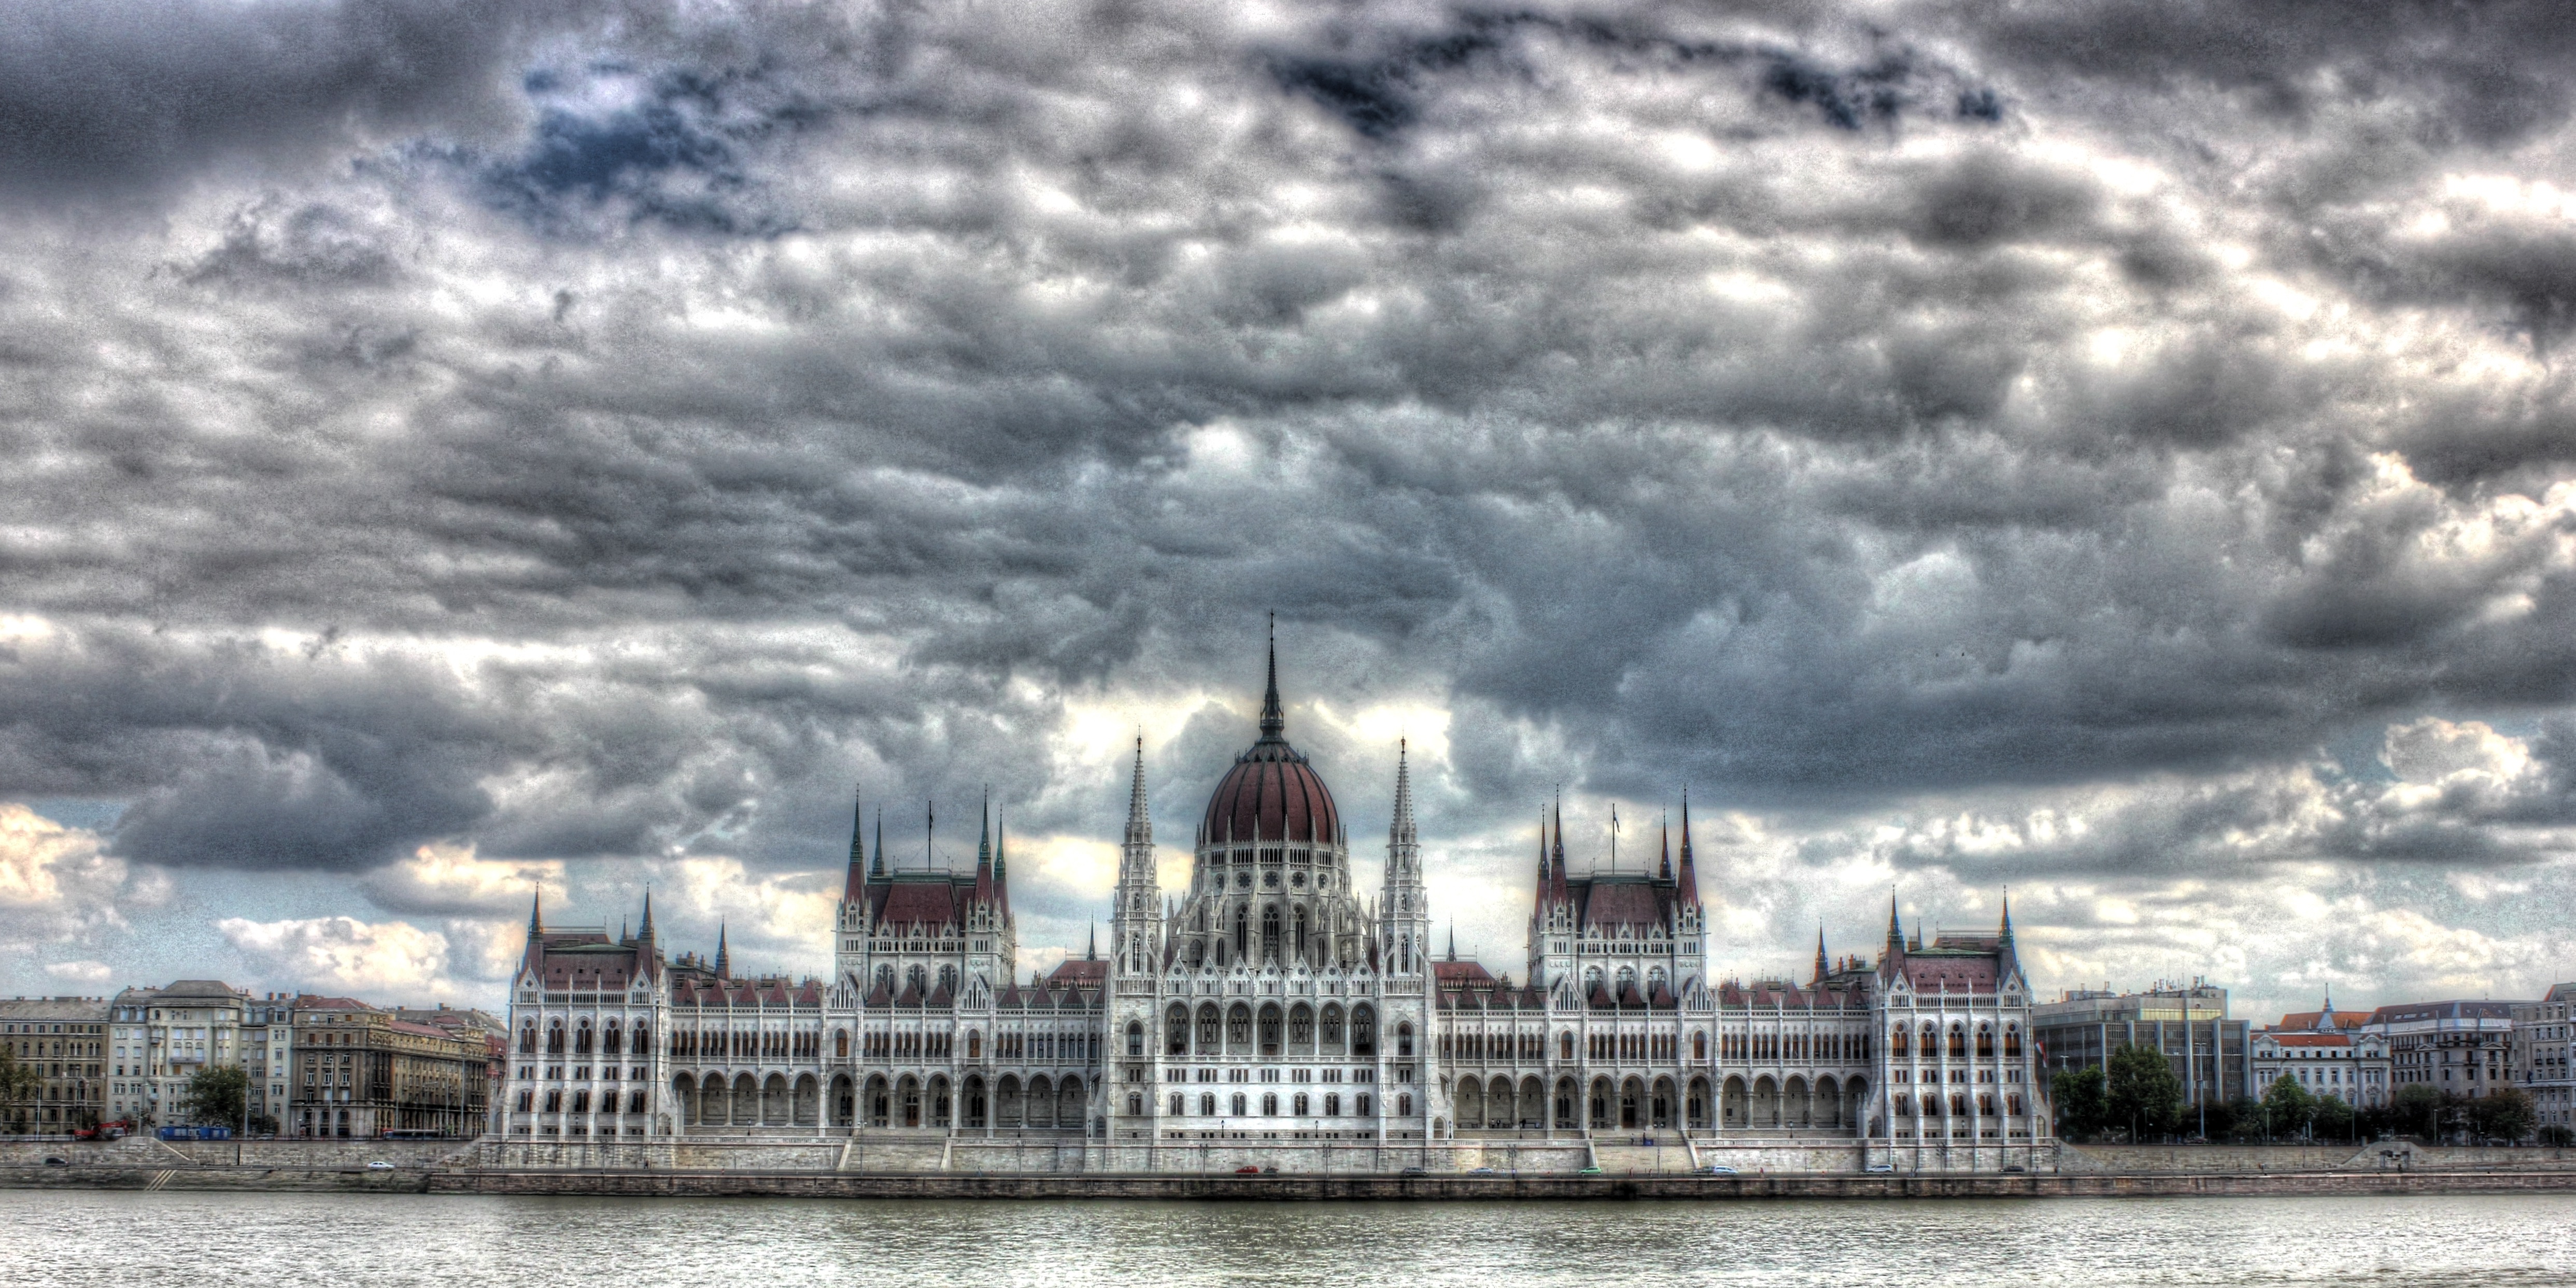
horizon, cloud, architecture, sky, bridge, skyline, view, building, city, skyscraper, urban, cityscape, panorama, downtown, scenic, scenery, weather, landmark, metropolitan, parliament, buildings, budapest, hungary, metropolis, meteorological phenomenon, human settlement